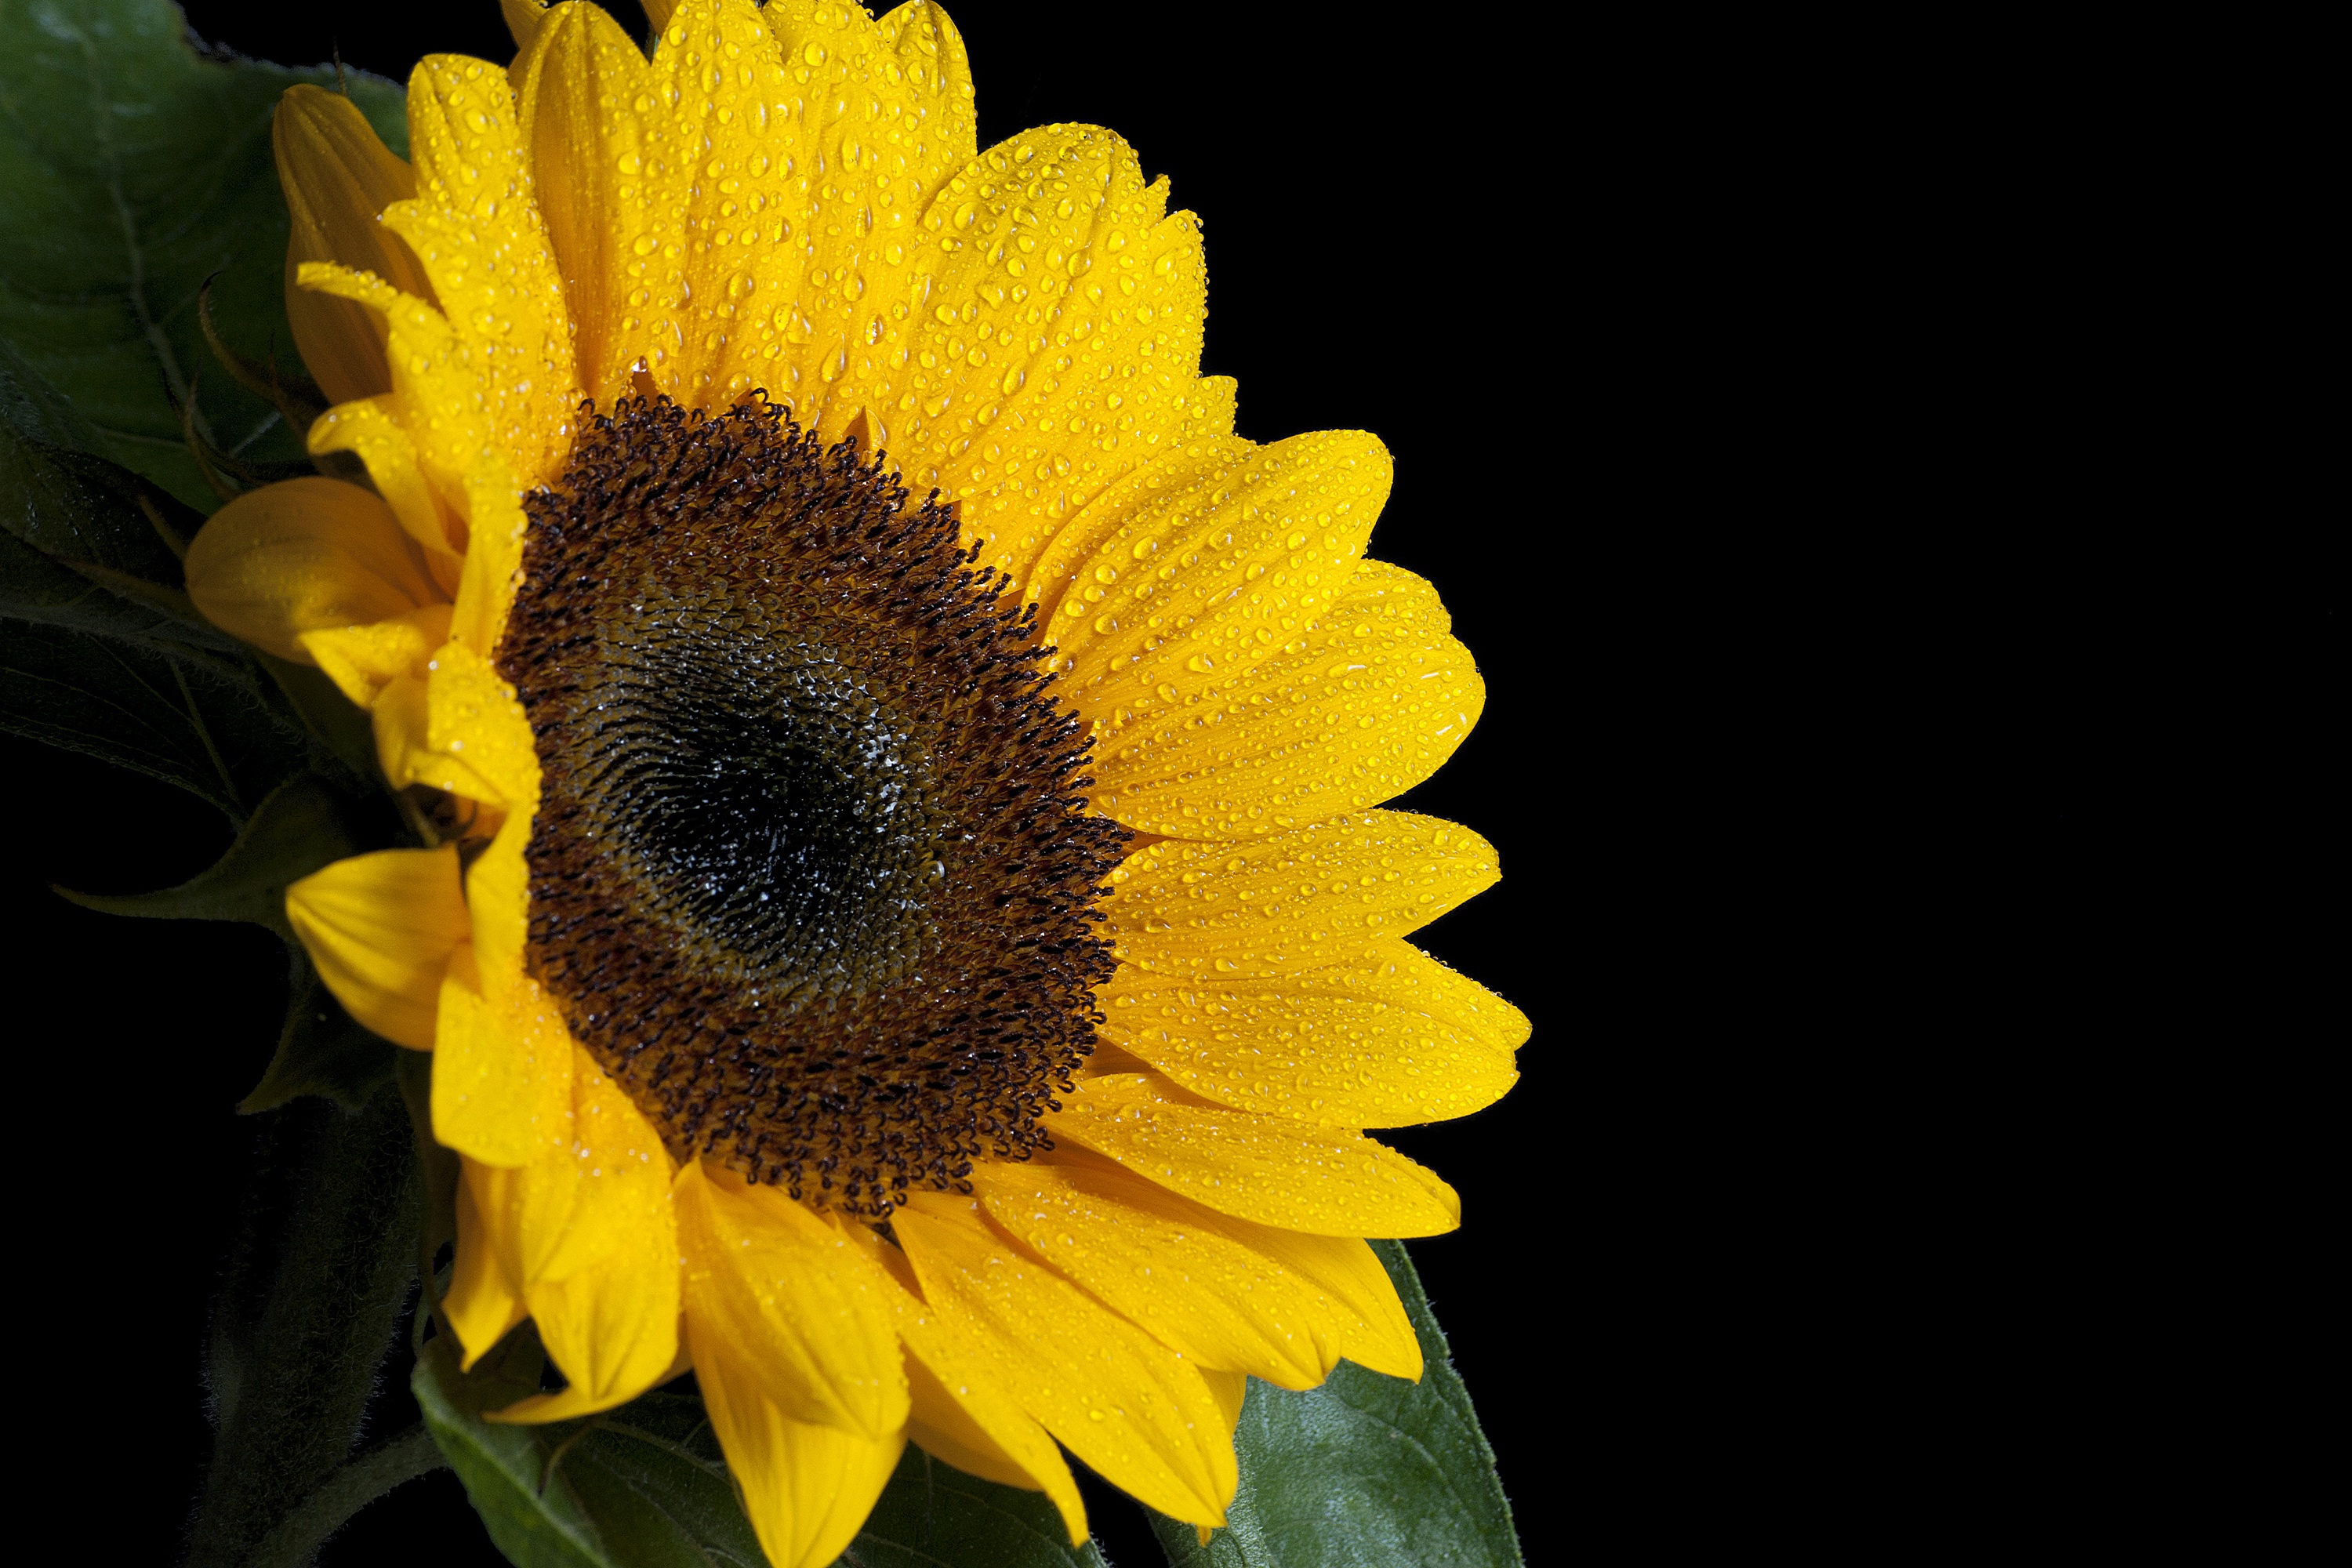
water, plant, warm, flower, petal, wet, color, brown, black, colorful, yellow, flora, drip, sunflower, sun flower, macro photography, flowering plant, daisy family, sunflower seed, plant stem, land plant